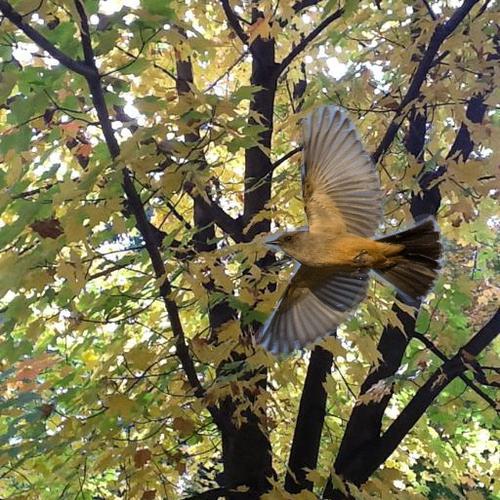
Bird species: Sayornis
Bird type: landbird
Background: land